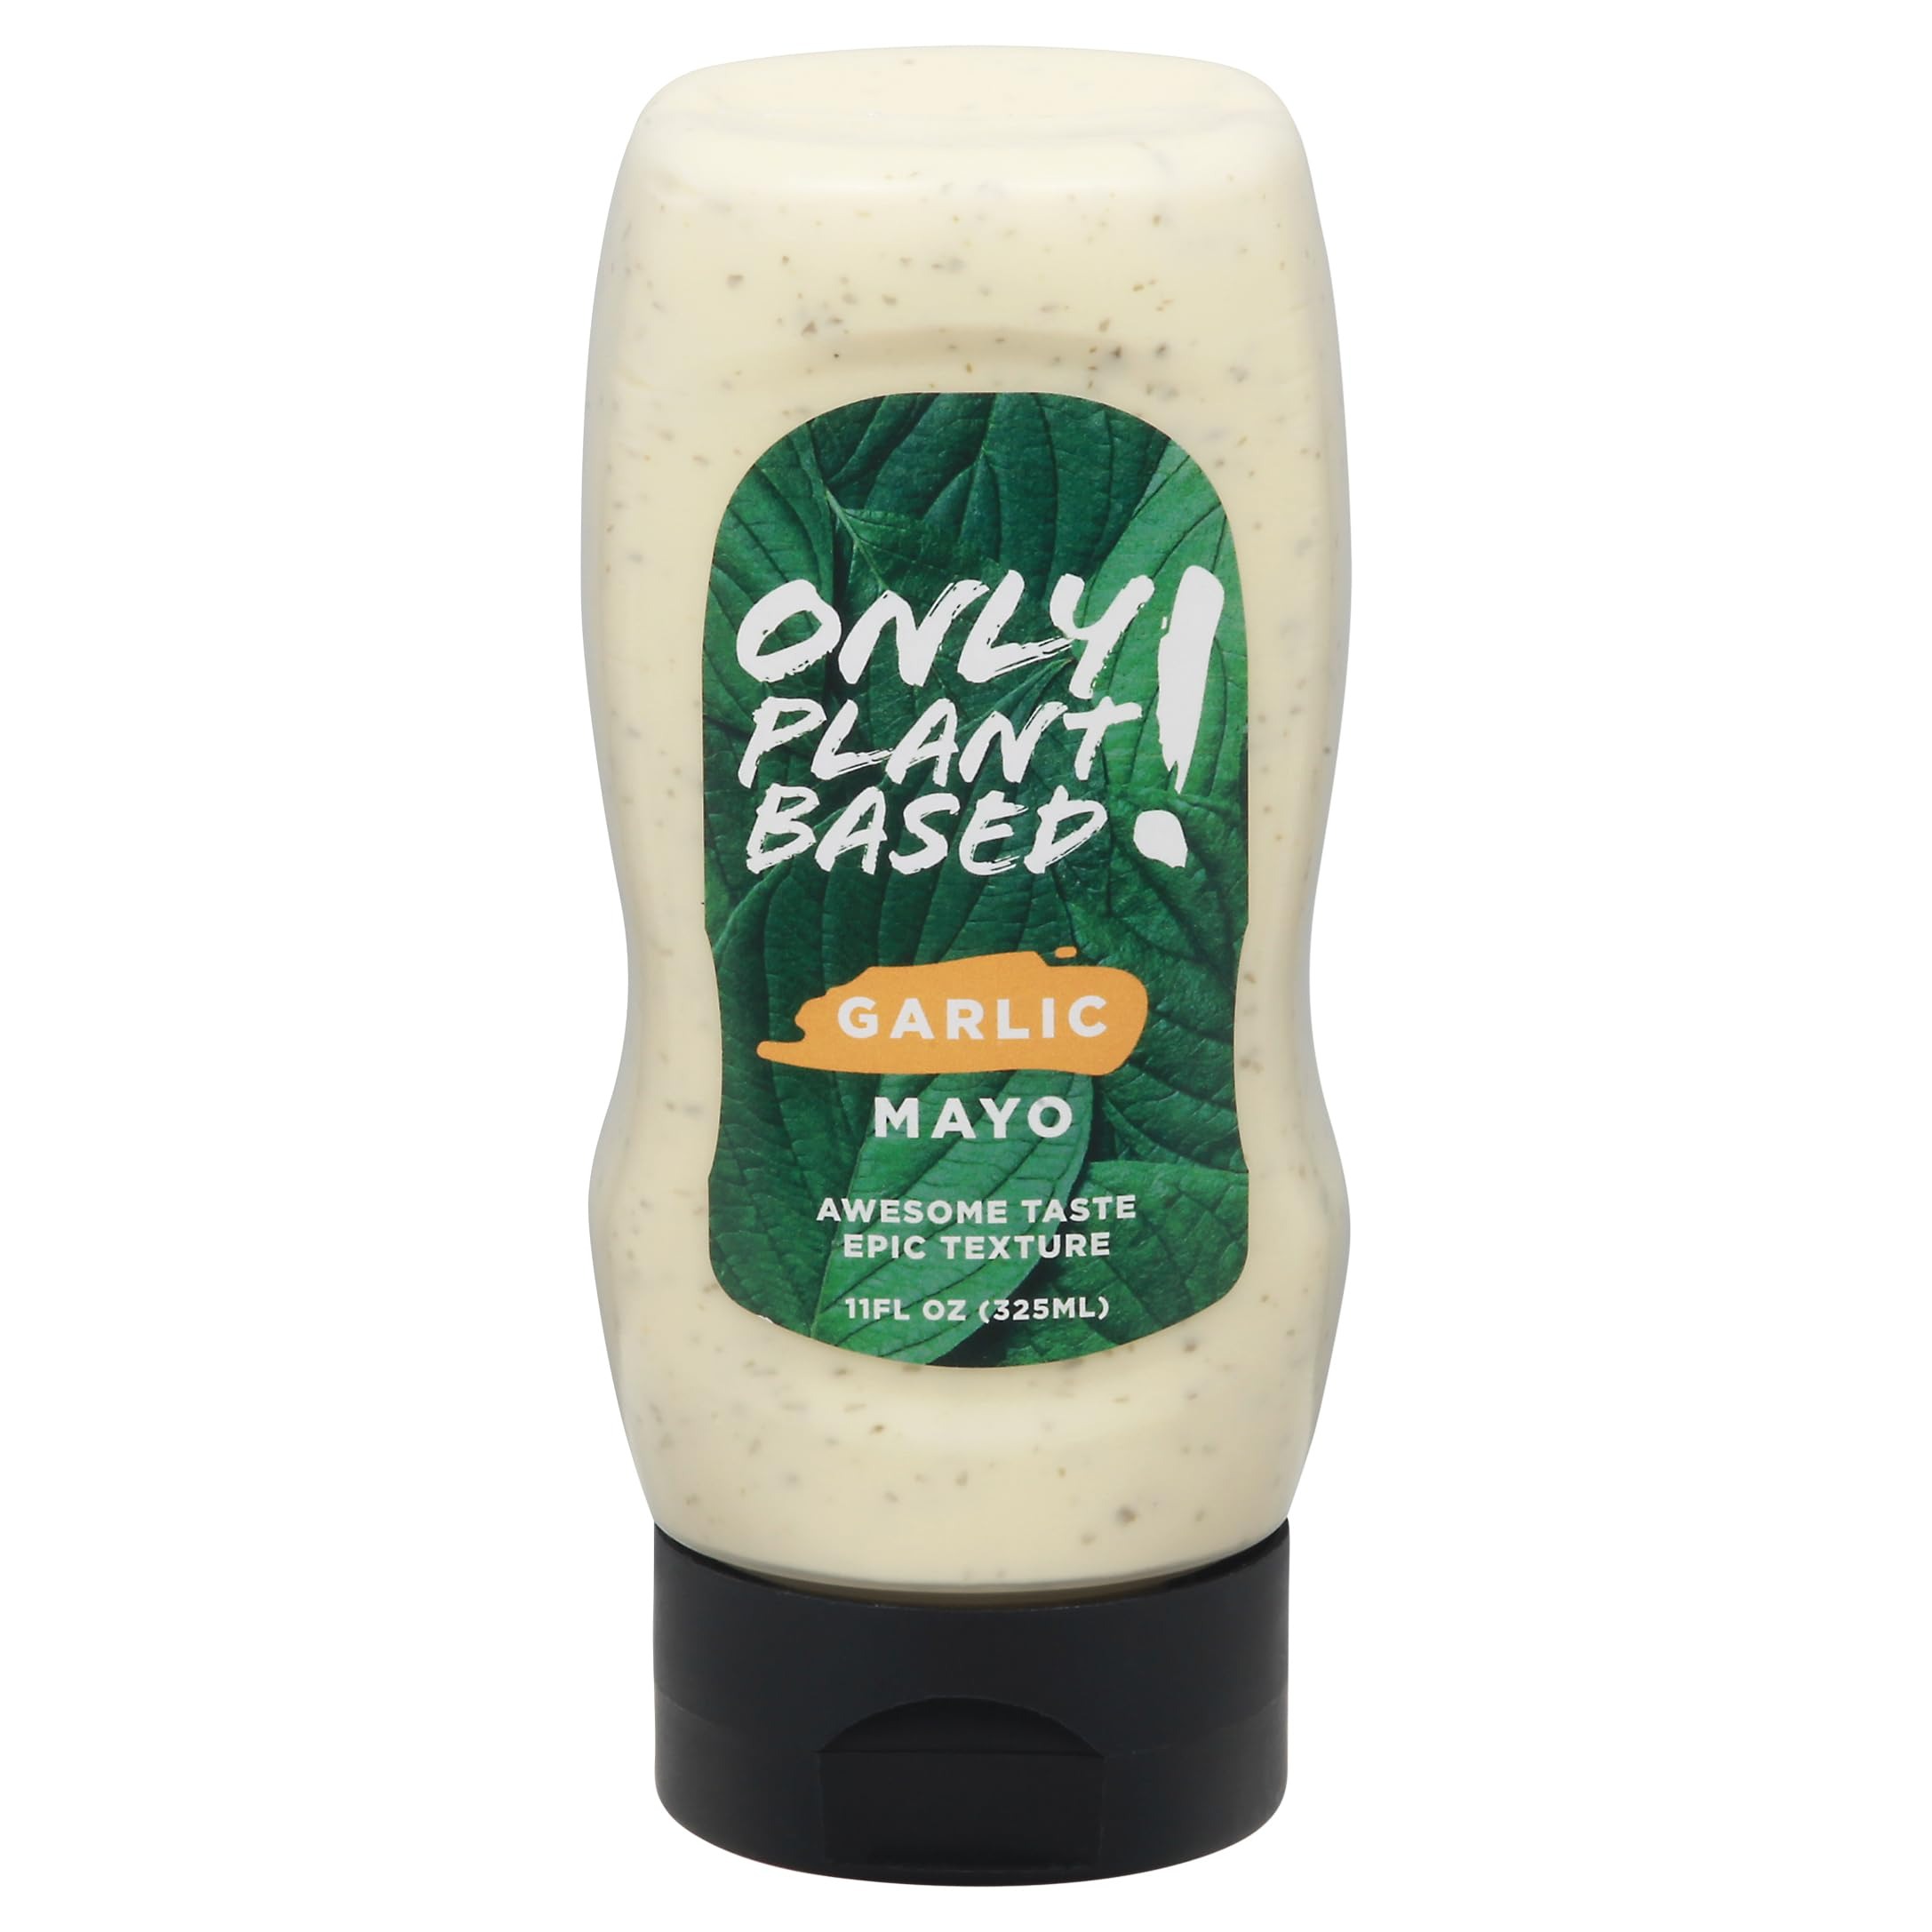
Item Name: Generic O.nly Plant Based Garlic Plant Based Mayonnaise 11 oz (Pack of 8)
Bullet Point 1: Versatile Usage: Perfect for marinating, dipping, drizzling, or cooking, making it a must-have addition to your kitchen pantry.
Bullet Point 2: Enhances Flavors: Expertly crafted to complement and elevate the taste of your favorite dishes, from salads and sandwiches to grilled meats and vegetables.
Bullet Point 3: Ideal for Sharing: Conveniently packaged for sharing, making it easy to enjoy these snacks with friends and family during gatherings, parties, or any casual get-together.
Bullet Point 4: Consistent Quality: Produced under stringent quality control measures, ensuring a consistently delicious product that meets high standards and exceeds your expectations every time.
Bullet Point 5: Rich and Balanced Taste: Offers a harmonious blend of flavors that add depth and complexity to your meals, satisfying even the most discerning palate.
Product Description: This garlic plant-based mayonnaise offers a savory and flavorful taste, perfect for adding a gourmet touch to your recipes.
Value: 11.0
Unit: Ounce

Price: 52.51